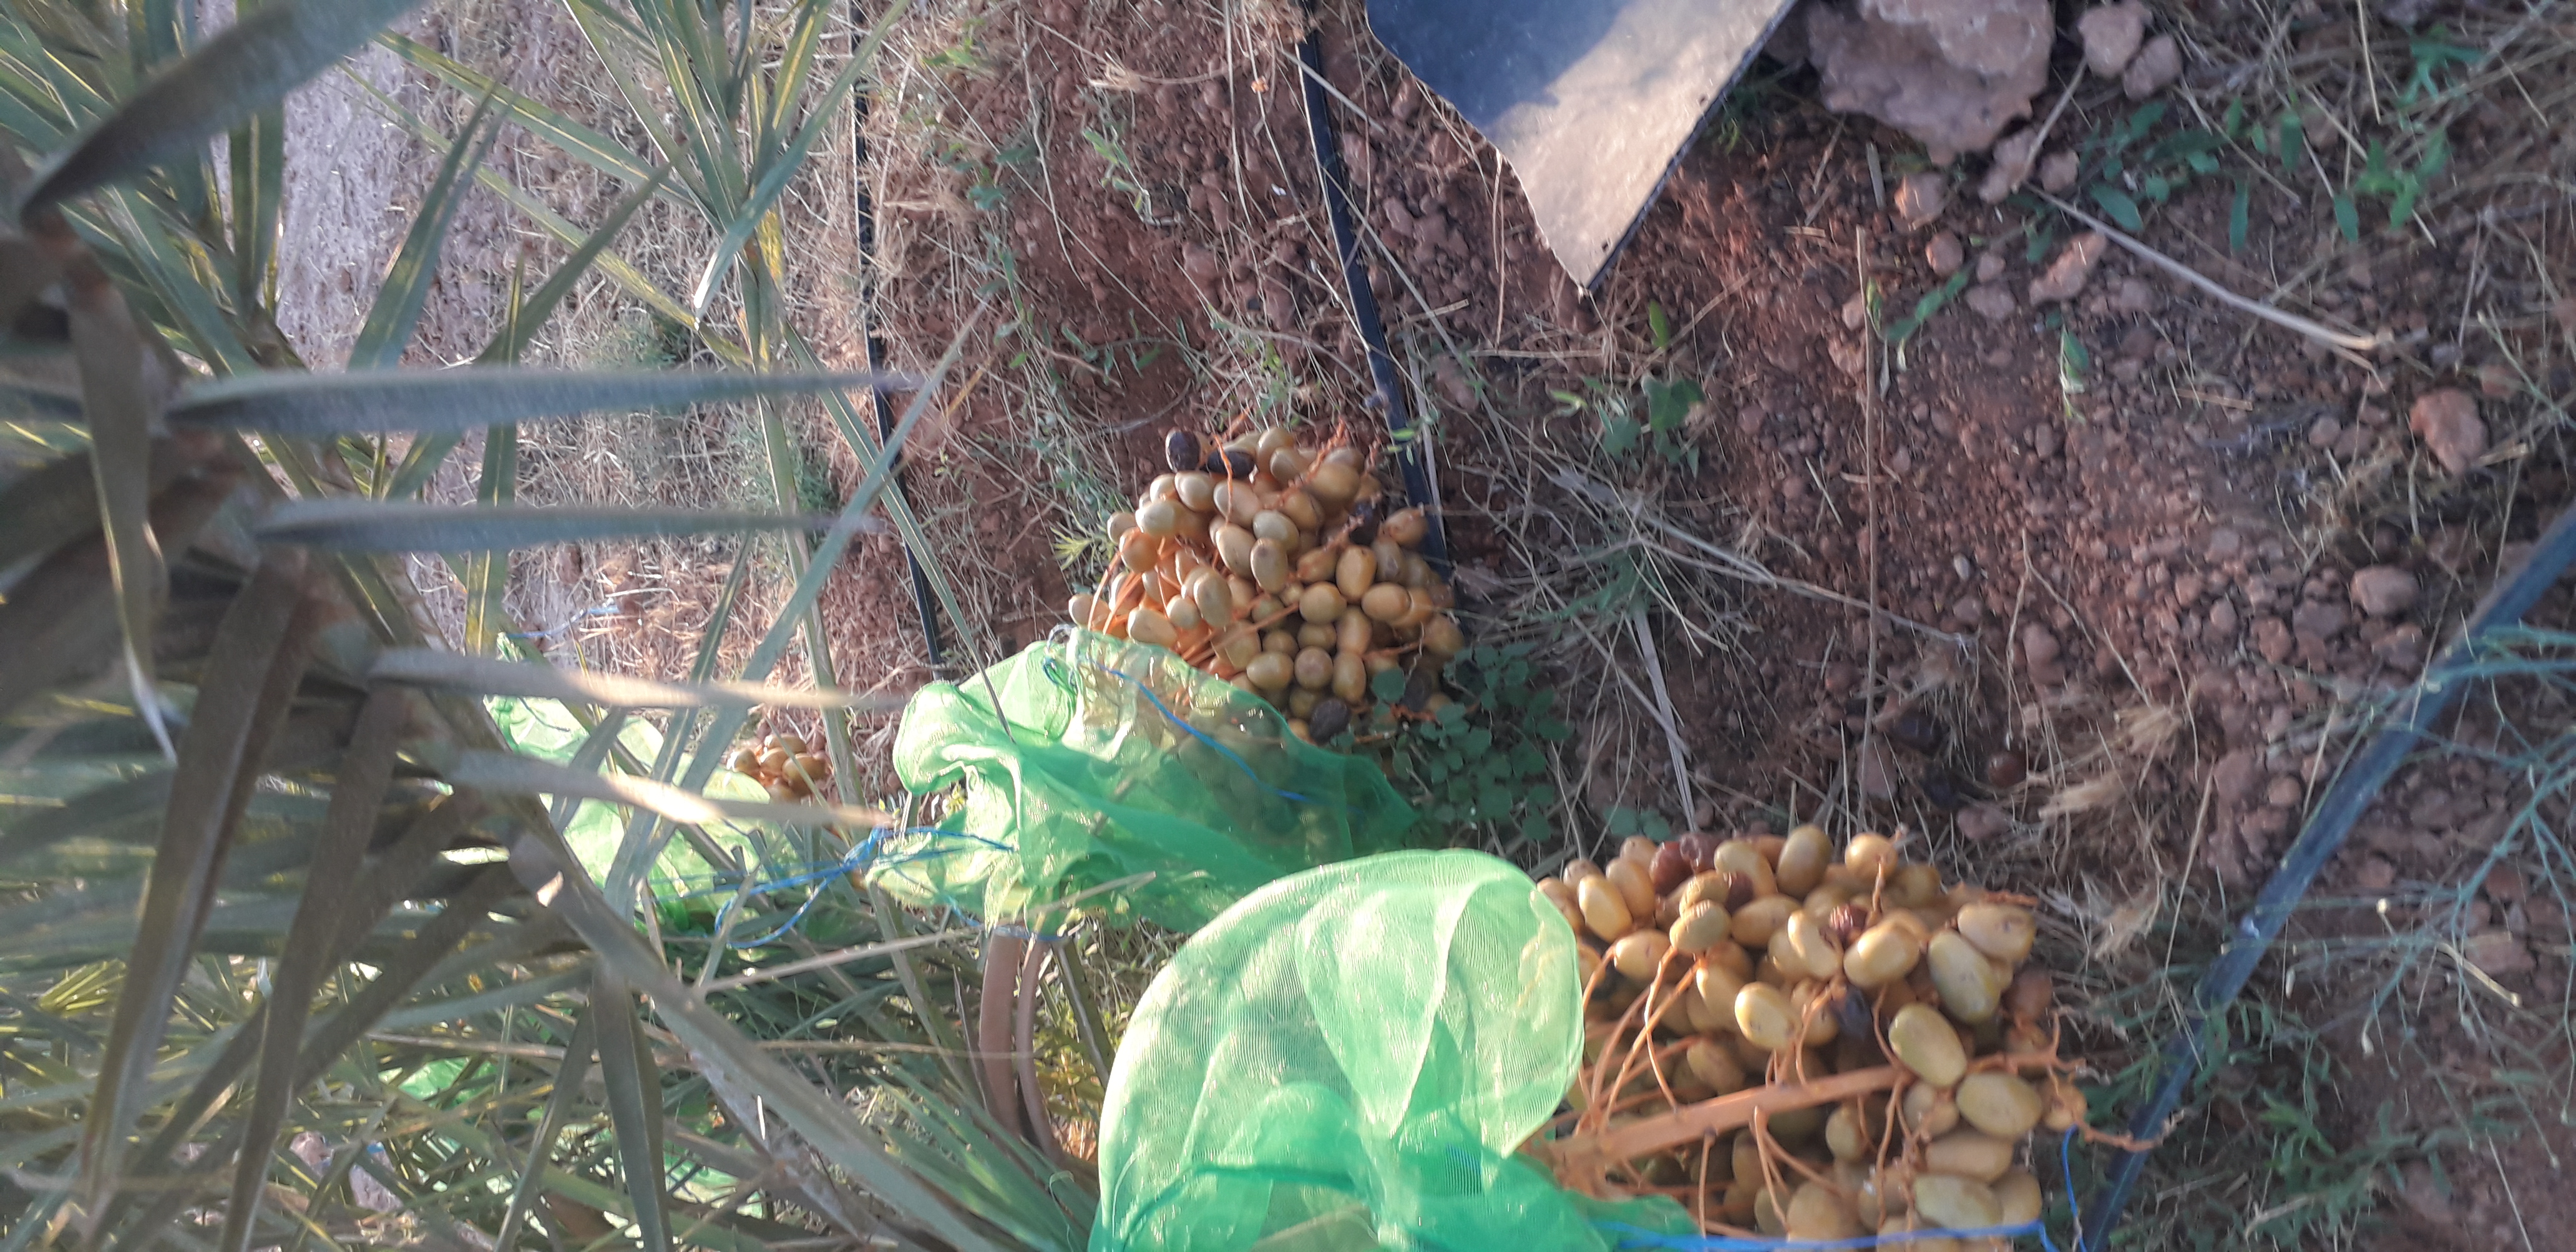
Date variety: Boufagous